The Banks, Cincinnati

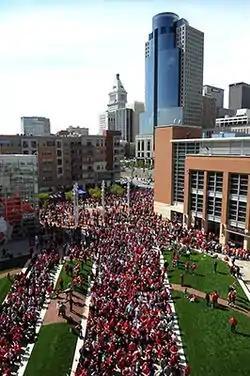
The Banks on Opening Day 2012

The construction for a new riverfront area between the two stadiums is the result of a public participation planning process begun in October 1996. Hamilton County and the City of Cincinnati engaged Urban Design Associates to prepare a plan to give direction in two public policy areas: